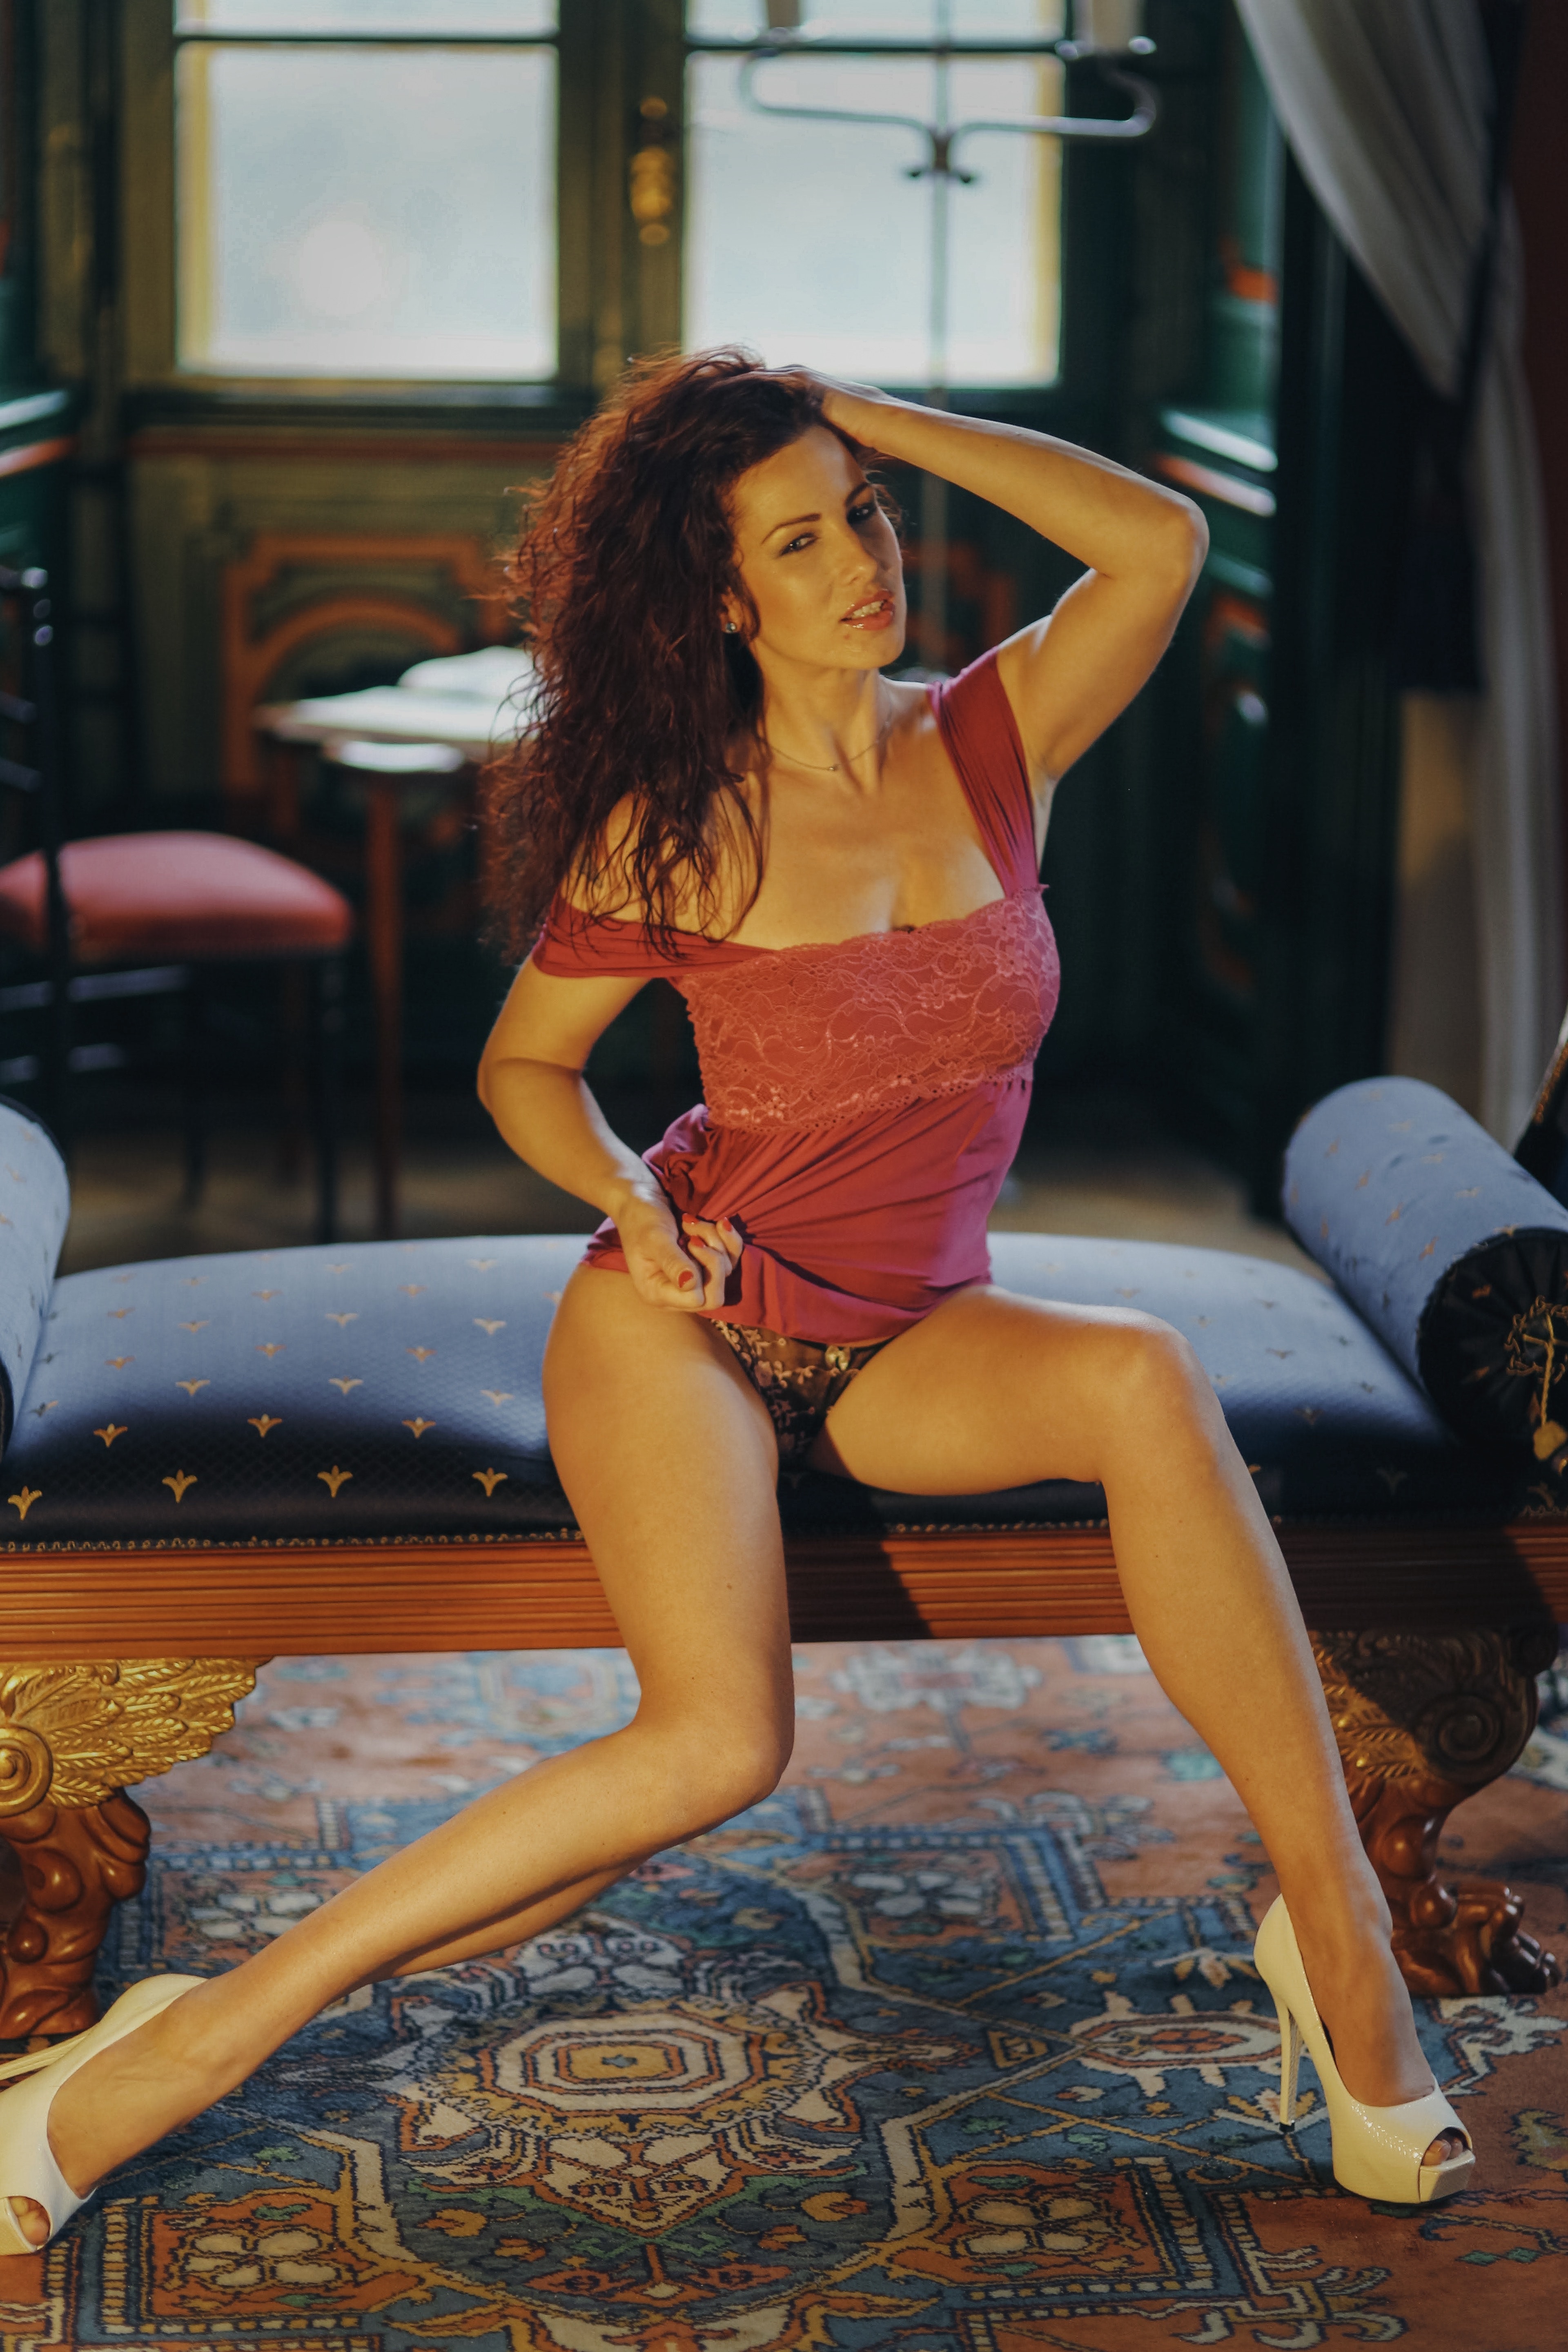
woman, joint, shoe, shoulder, thigh, waist, flash photography, knee, leisure, trunk, fashion design, abdomen, fashion model, human leg, beauty, electric blue, comfort, long hair, foot, blond, sitting, event, chair, art model, brown hair, fun, sandal, flooring, chest, room, flesh, photo shoot, sportswear